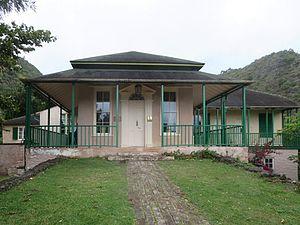
Le pavillon des Briars est un bâtiment situé sur l'île de Sainte-Hélène dans l'Atlantique Sud, célèbre pour avoir hébergé l'Empereur Napoléon Iᵉʳ durant les deux premiers mois de son exil sur l'île. Bien que sur le territoire du district d'Alarm Forest, il appartient à la France depuis 1959.